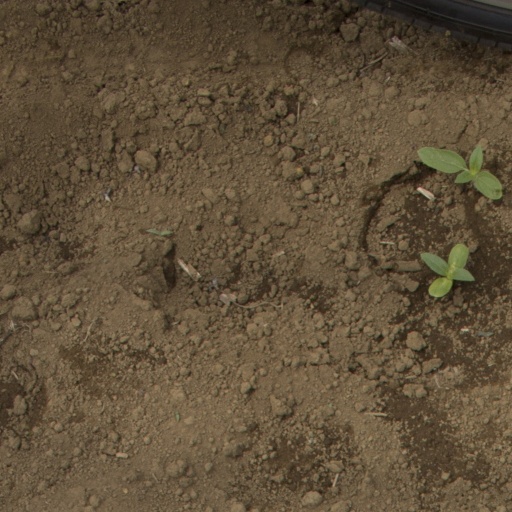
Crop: Jerusalem artichoke